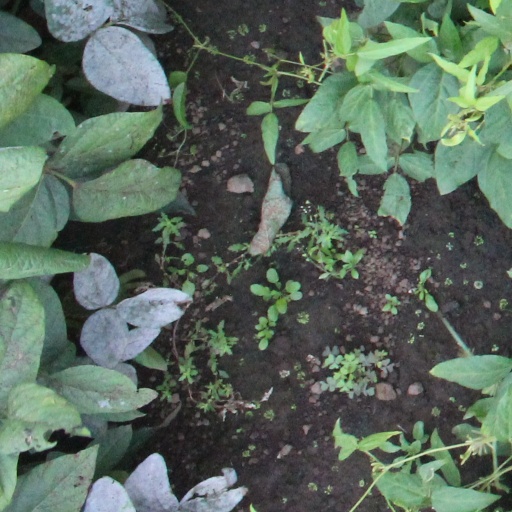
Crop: soybean